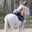
Label: horse